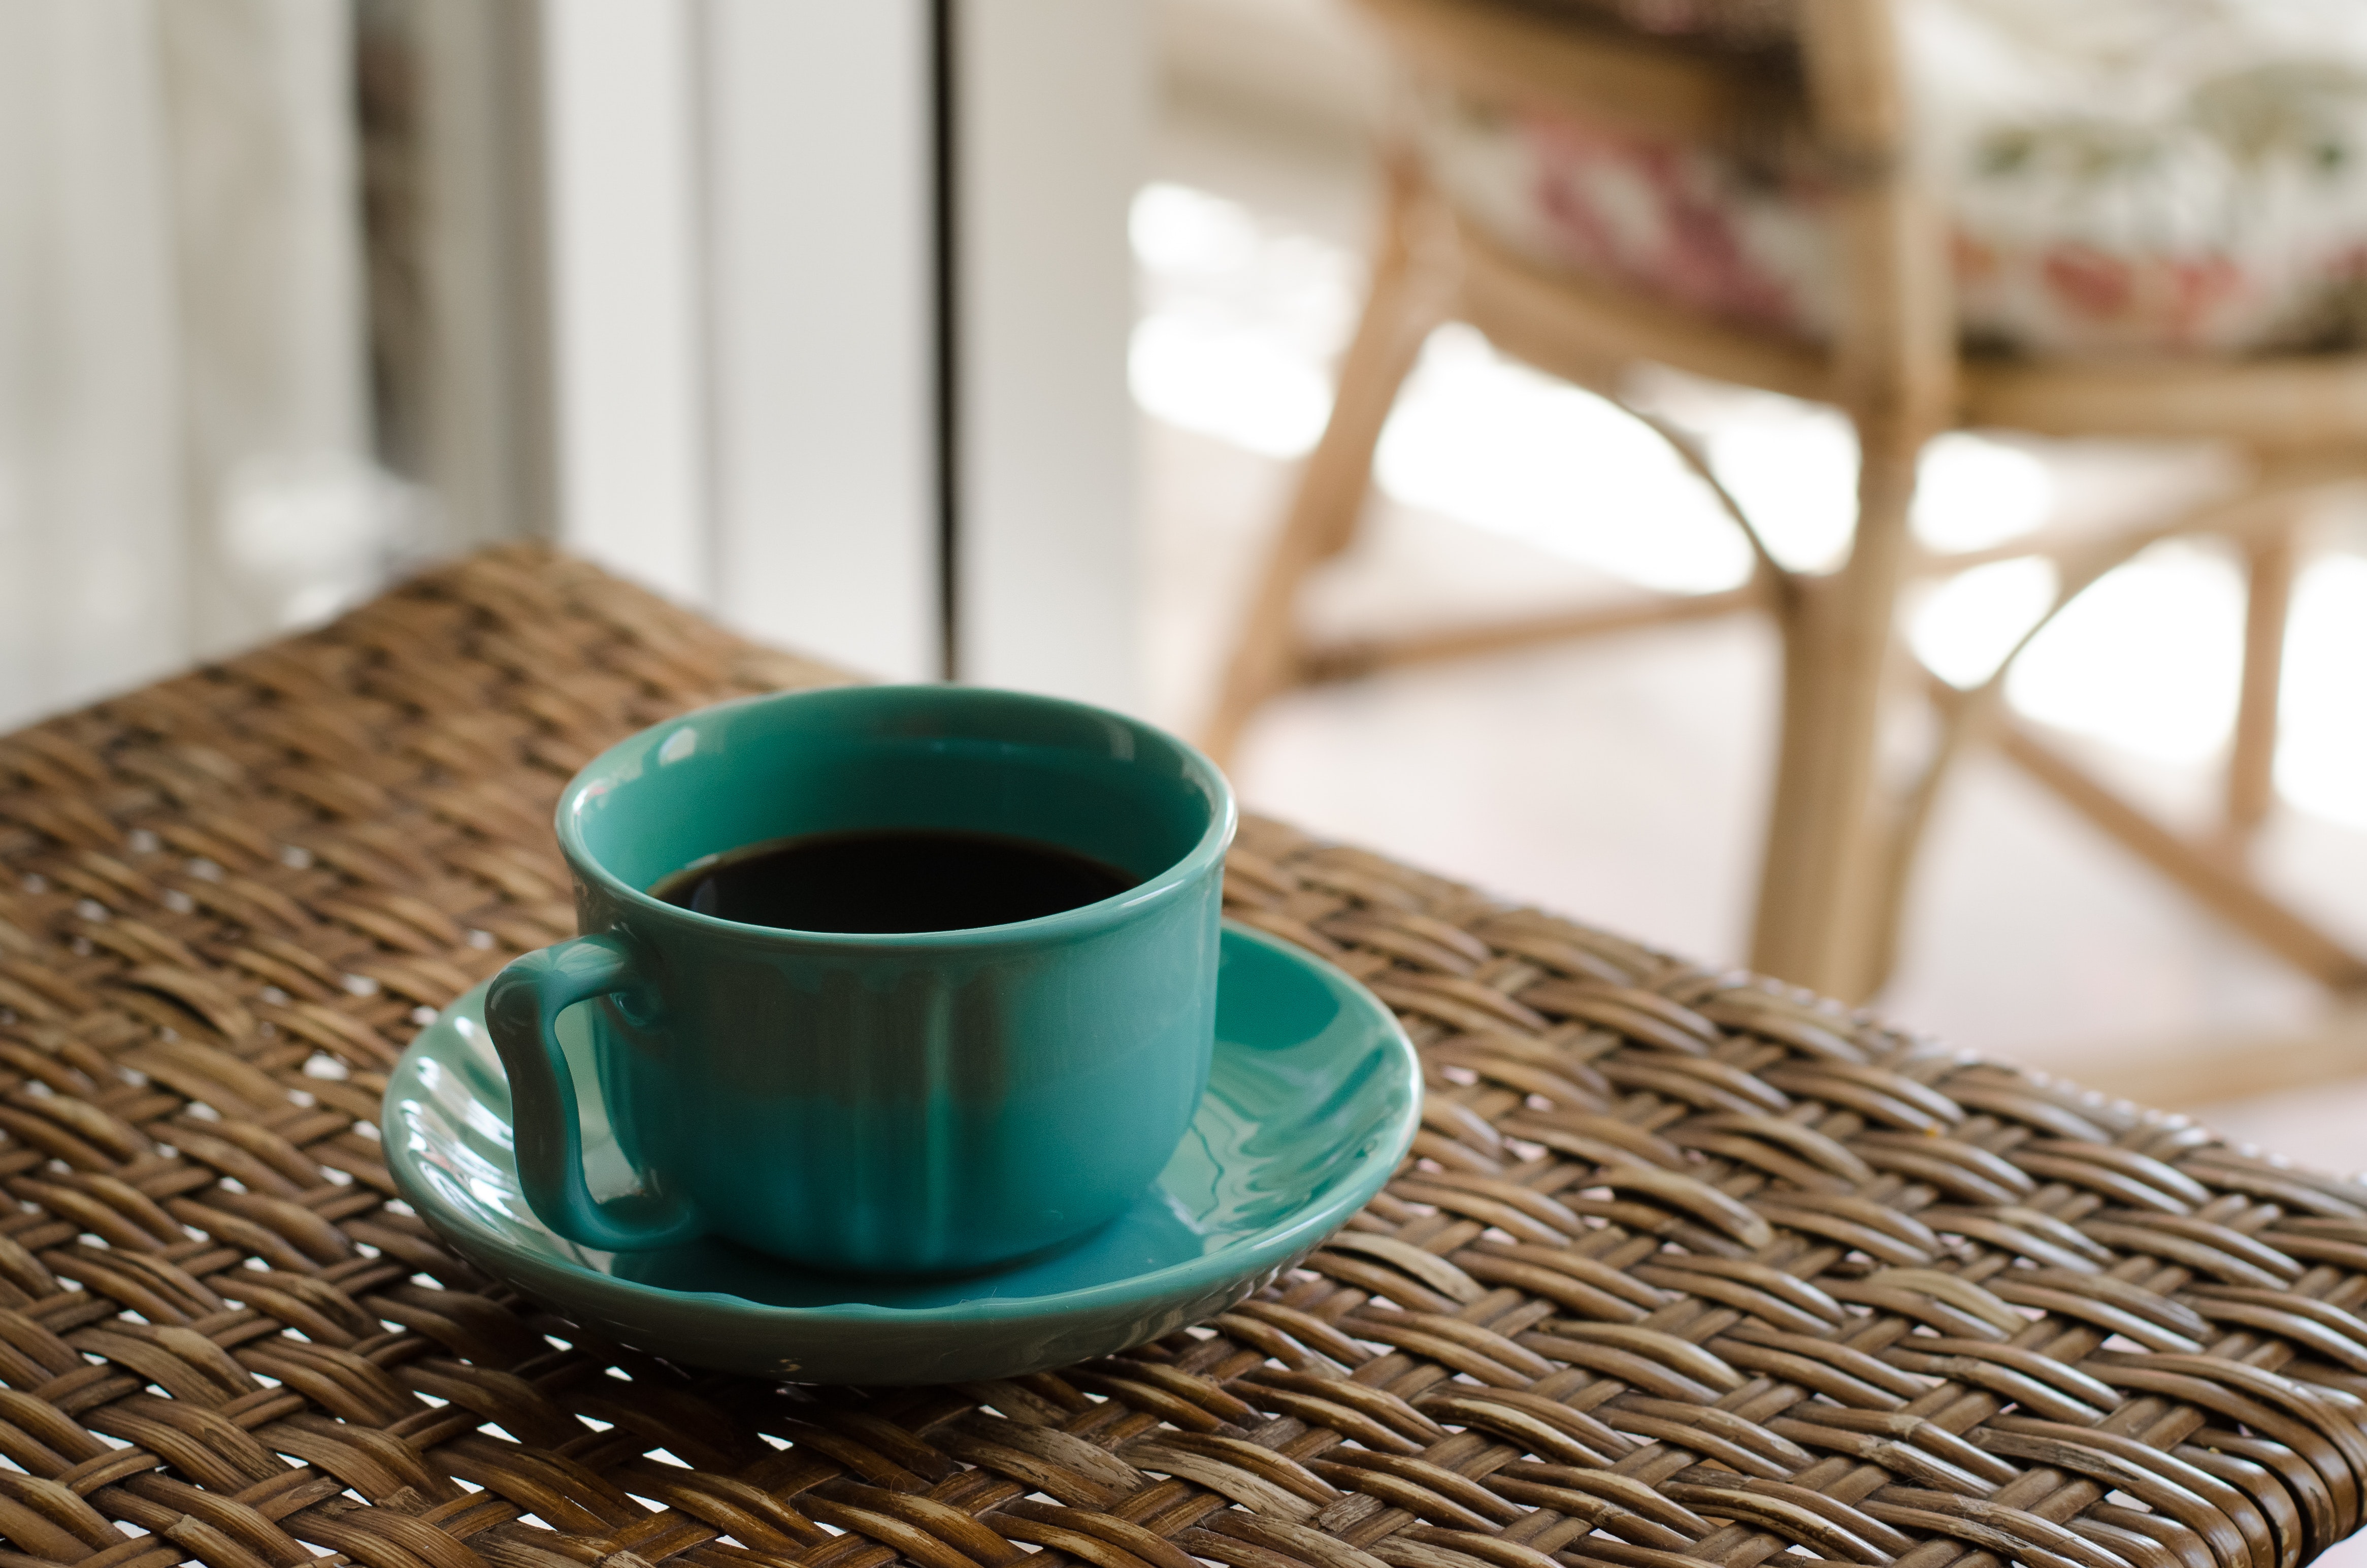
cup, coffee cup, turquoise, blue, teacup, table, tablecloth, tableware, saucer, serveware, textile, drinkware, porcelain, linens, placemat, chinese herb tea, dandelion coffee, drink, ceramic, earl grey tea, coffee, furniture